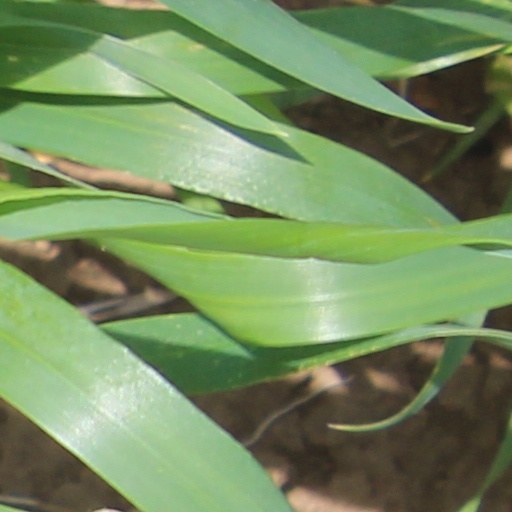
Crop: wheat